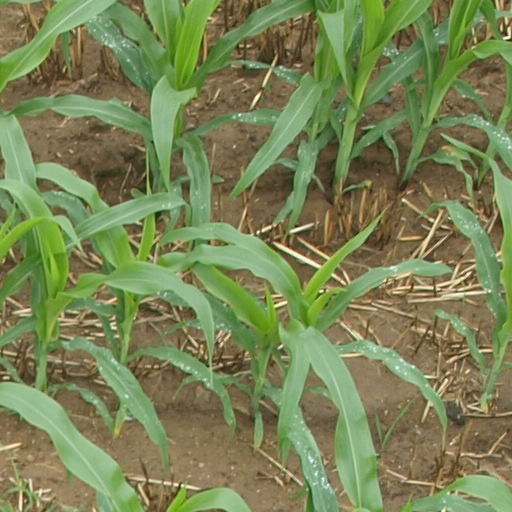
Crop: maize; corn